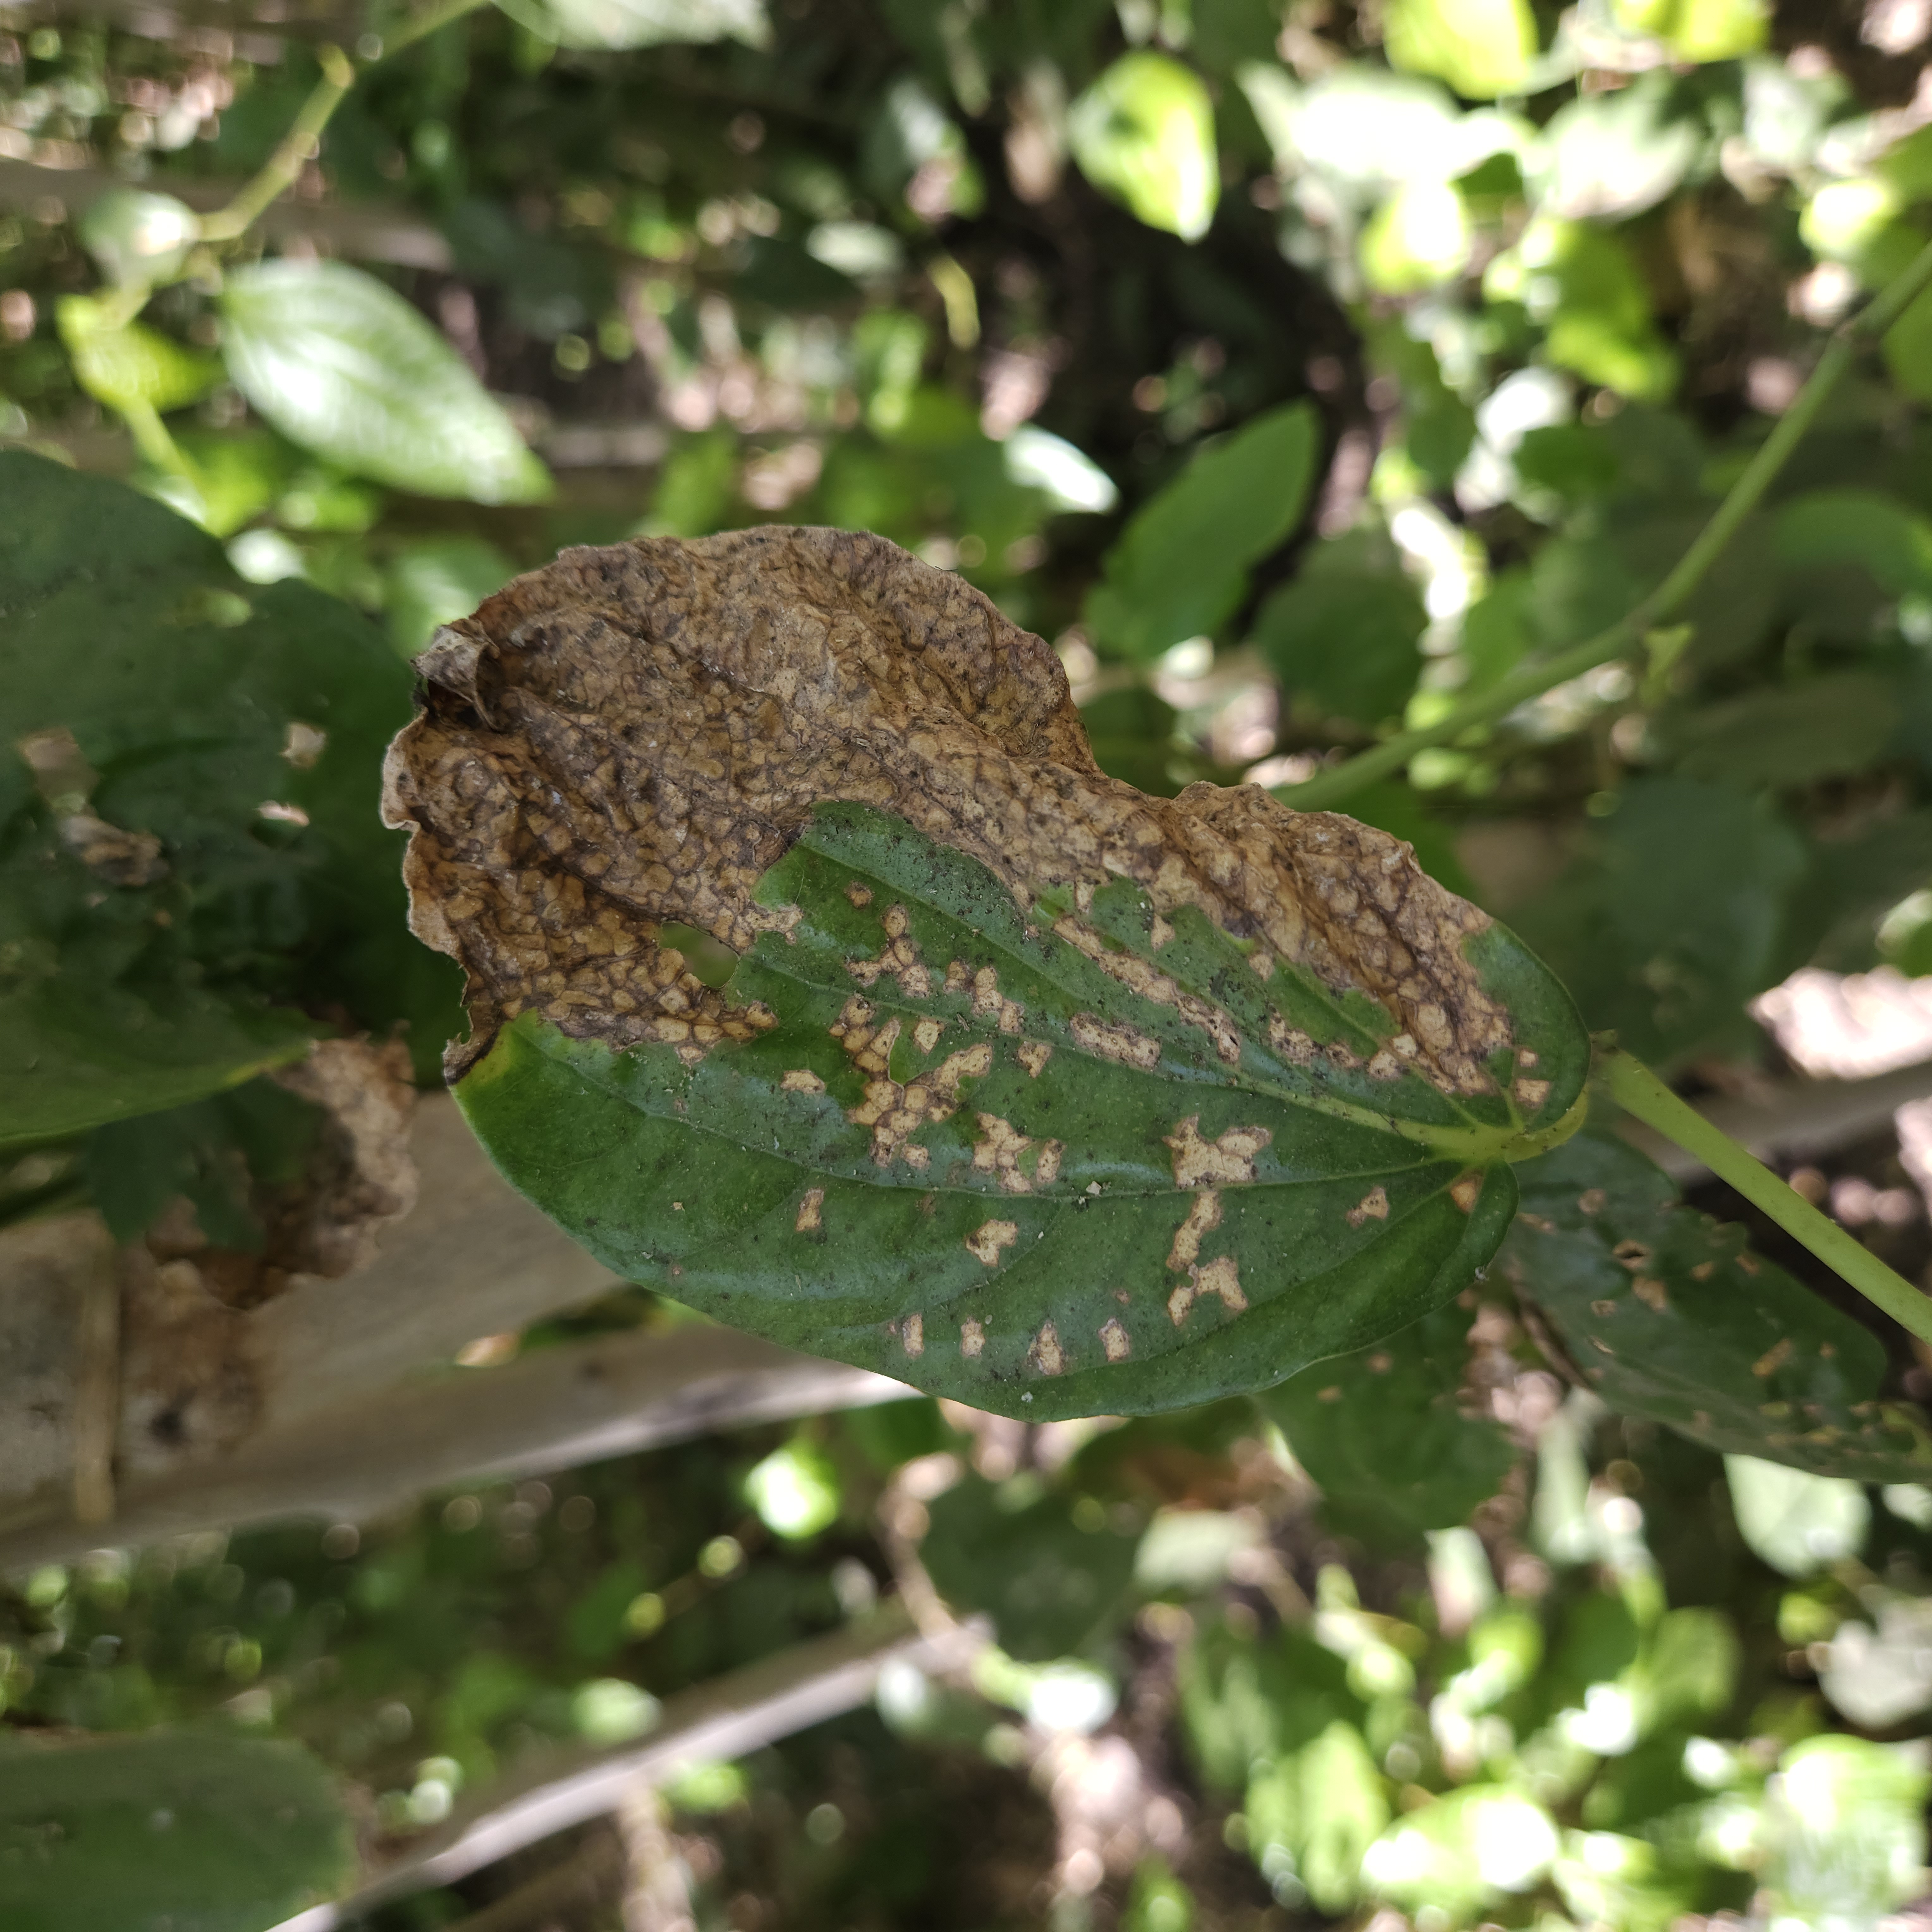
Label: Diseased